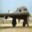
Label: airplane